Sixth Naval District Training Aids Library

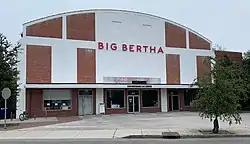
The building in 2019

Sixth Naval District Training Aids Library (also known as The Hanger) is located at 1056 King Street, Charleston, South Carolina. The building was listed on the National Register of Historic Places in 2017 due to its symbolization of the rapid development of the Navy in Charleston from 1943 to 1946. It is the current location for the Redux Contemporary Art Center.